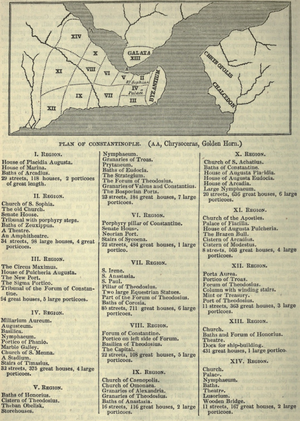
La Notitia Urbis Constantinopolitanae est un registre semblant se baser sur des sources officielles des régions administratives de l’ancienne Constantinople, donnant une liste de ses monuments et édifices civils et religieux ainsi que des fonctionnaires existant vers le milieu du Vᵉ siècle sous le règne de l’empereur Théodose II. Ce genre de « registre des régions » était assez fréquent à l’époque et on en trouve pour différentes villes dont Rome.